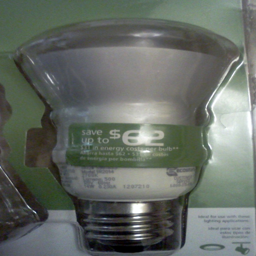
compact fluorescent bulb i originally used for the build